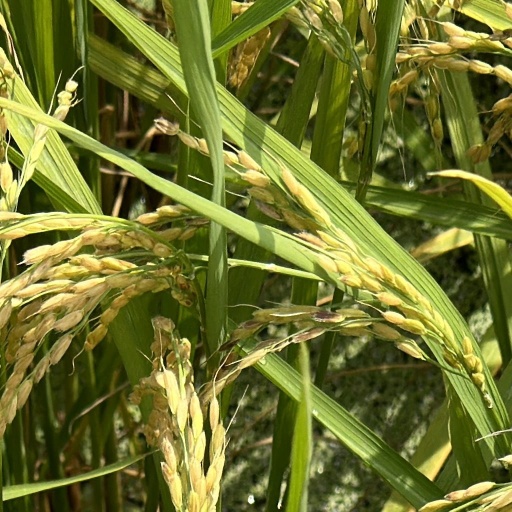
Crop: rice